Tawaif

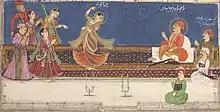
Tawaif Mah Laqa Bai dancing in court

Many girls were taken at a young age and trained in both performing arts, including mujra, Kathak, and Hindustani classical music, as well as literature, poetry (particularly ghazal), thumri, and dadra. The training of young tawaifs also encompassed urdu writing and enunciation, as well as social skills employed in cultivating patrons and retaining them, particularly the complex etiquette associated with their craft, in which they were seen as experts. During the Mughal period, prostitutes were known as "randi", "kasbi", and "thakahi", some prostitutes also sing and dance, but many of them did not even have access to artistic training.